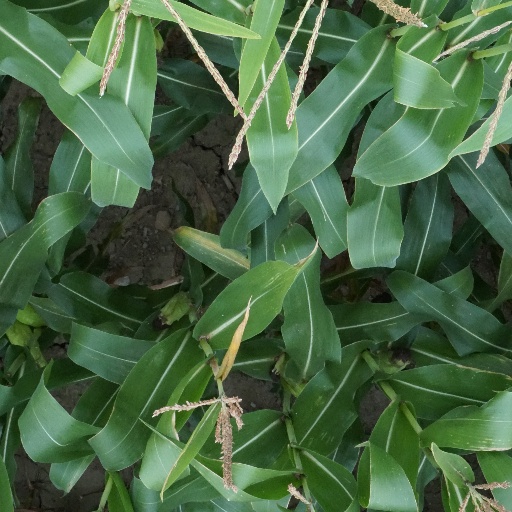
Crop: maize; corn